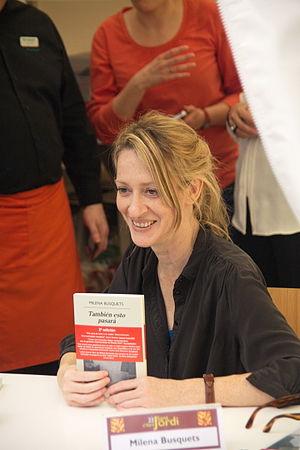
Milena Busquets est une femme de lettres espagnole née à Barcelone en 1972.